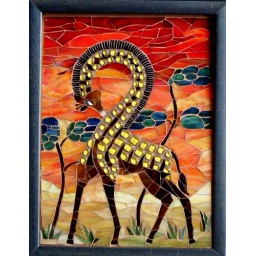
Stained glass, glass nuggets on plane glass. The mosaic is not fixed in the frame yet.